Noach

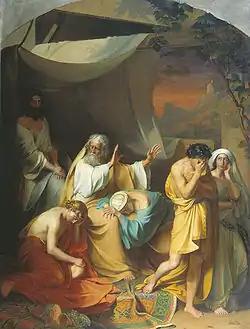
Noah damning Ham (19th-century painting by Ivan Stepanovitch Ksenofontov)

The Talmud deduced two possible explanations (attributed to Rav and Rabbi Samuel) for what Ham did to Noah to warrant Noah's curse of Canaan. According to one explanation, Ham castrated Noah, while the other says that Ham sexually abused Noah. The textual argument for castration goes this way: Since Noah cursed Ham by his fourth son Canaan, Ham must have injured Noah with respect to a fourth son, by emasculating him, thus depriving Noah of the possibility of a fourth son. The argument for abuse from the text draws an analogy between "and he saw" written in two places in the Bible: With regard to Ham and Noah, it was written, "And Ham the father of Canaan saw the nakedness of his father (Noah)"; while in Genesis 34:2, it was written, "And when Shechem the son of Hamor saw her (Dinah), he took her and lay with her and defiled her." Thus this explanation deduced that similar abuse must have happened each time that the Bible uses the same language.